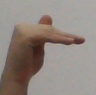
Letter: khaa